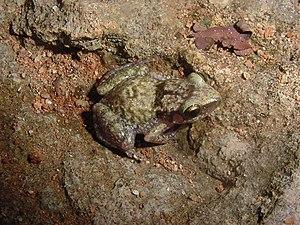
Eleutherodactylus etheridgei est une espèce d'amphibiens de la famille des Eleutherodactylidae.